Villa

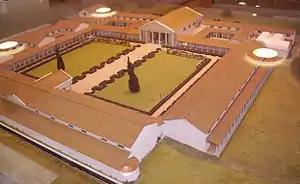
Model of Fishbourne Roman Palace, a governor's villa on the grandest scale

Two kinds of villa-plan in Roman Britain may be characteristic of Roman villas in general. The more usual plan extended wings of rooms all opening onto a linking portico, which might be extended at right angles, even to enclose a courtyard. The other kind featured an aisled central hall like a basilica, suggesting the villa owner's magisterial role. The villa buildings were often independent structures linked by their enclosed courtyards. Timber-framed construction, carefully fitted with mortises and tenons and dowelled together, set on stone footings, were the rule, replaced by stone buildings for the important ceremonial rooms. Traces of window glass have been found, as well as ironwork window grilles.